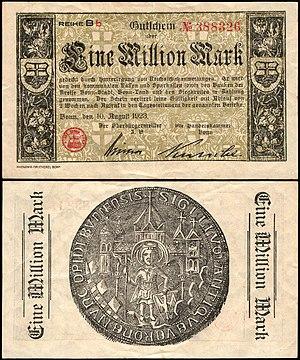
L'hyperinflation de la république de Weimar est la période de très forte augmentation des prix que connaît l'Allemagne entre juin 1921 et janvier 1924 et plus précisément durant l'année 1923.